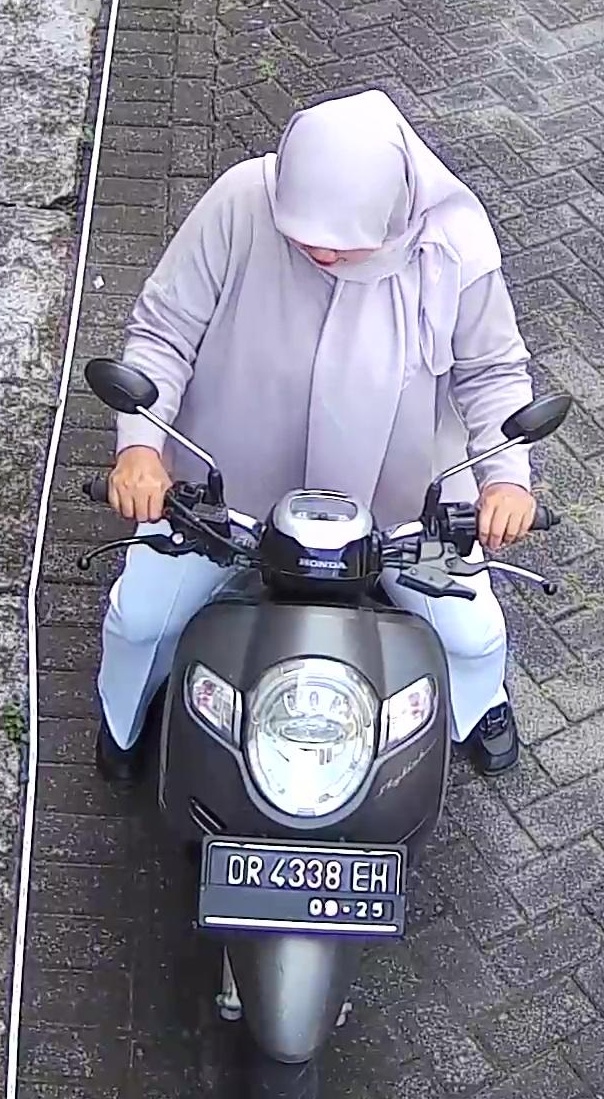
person-with-helmet: 0
person-without-helmet: 1